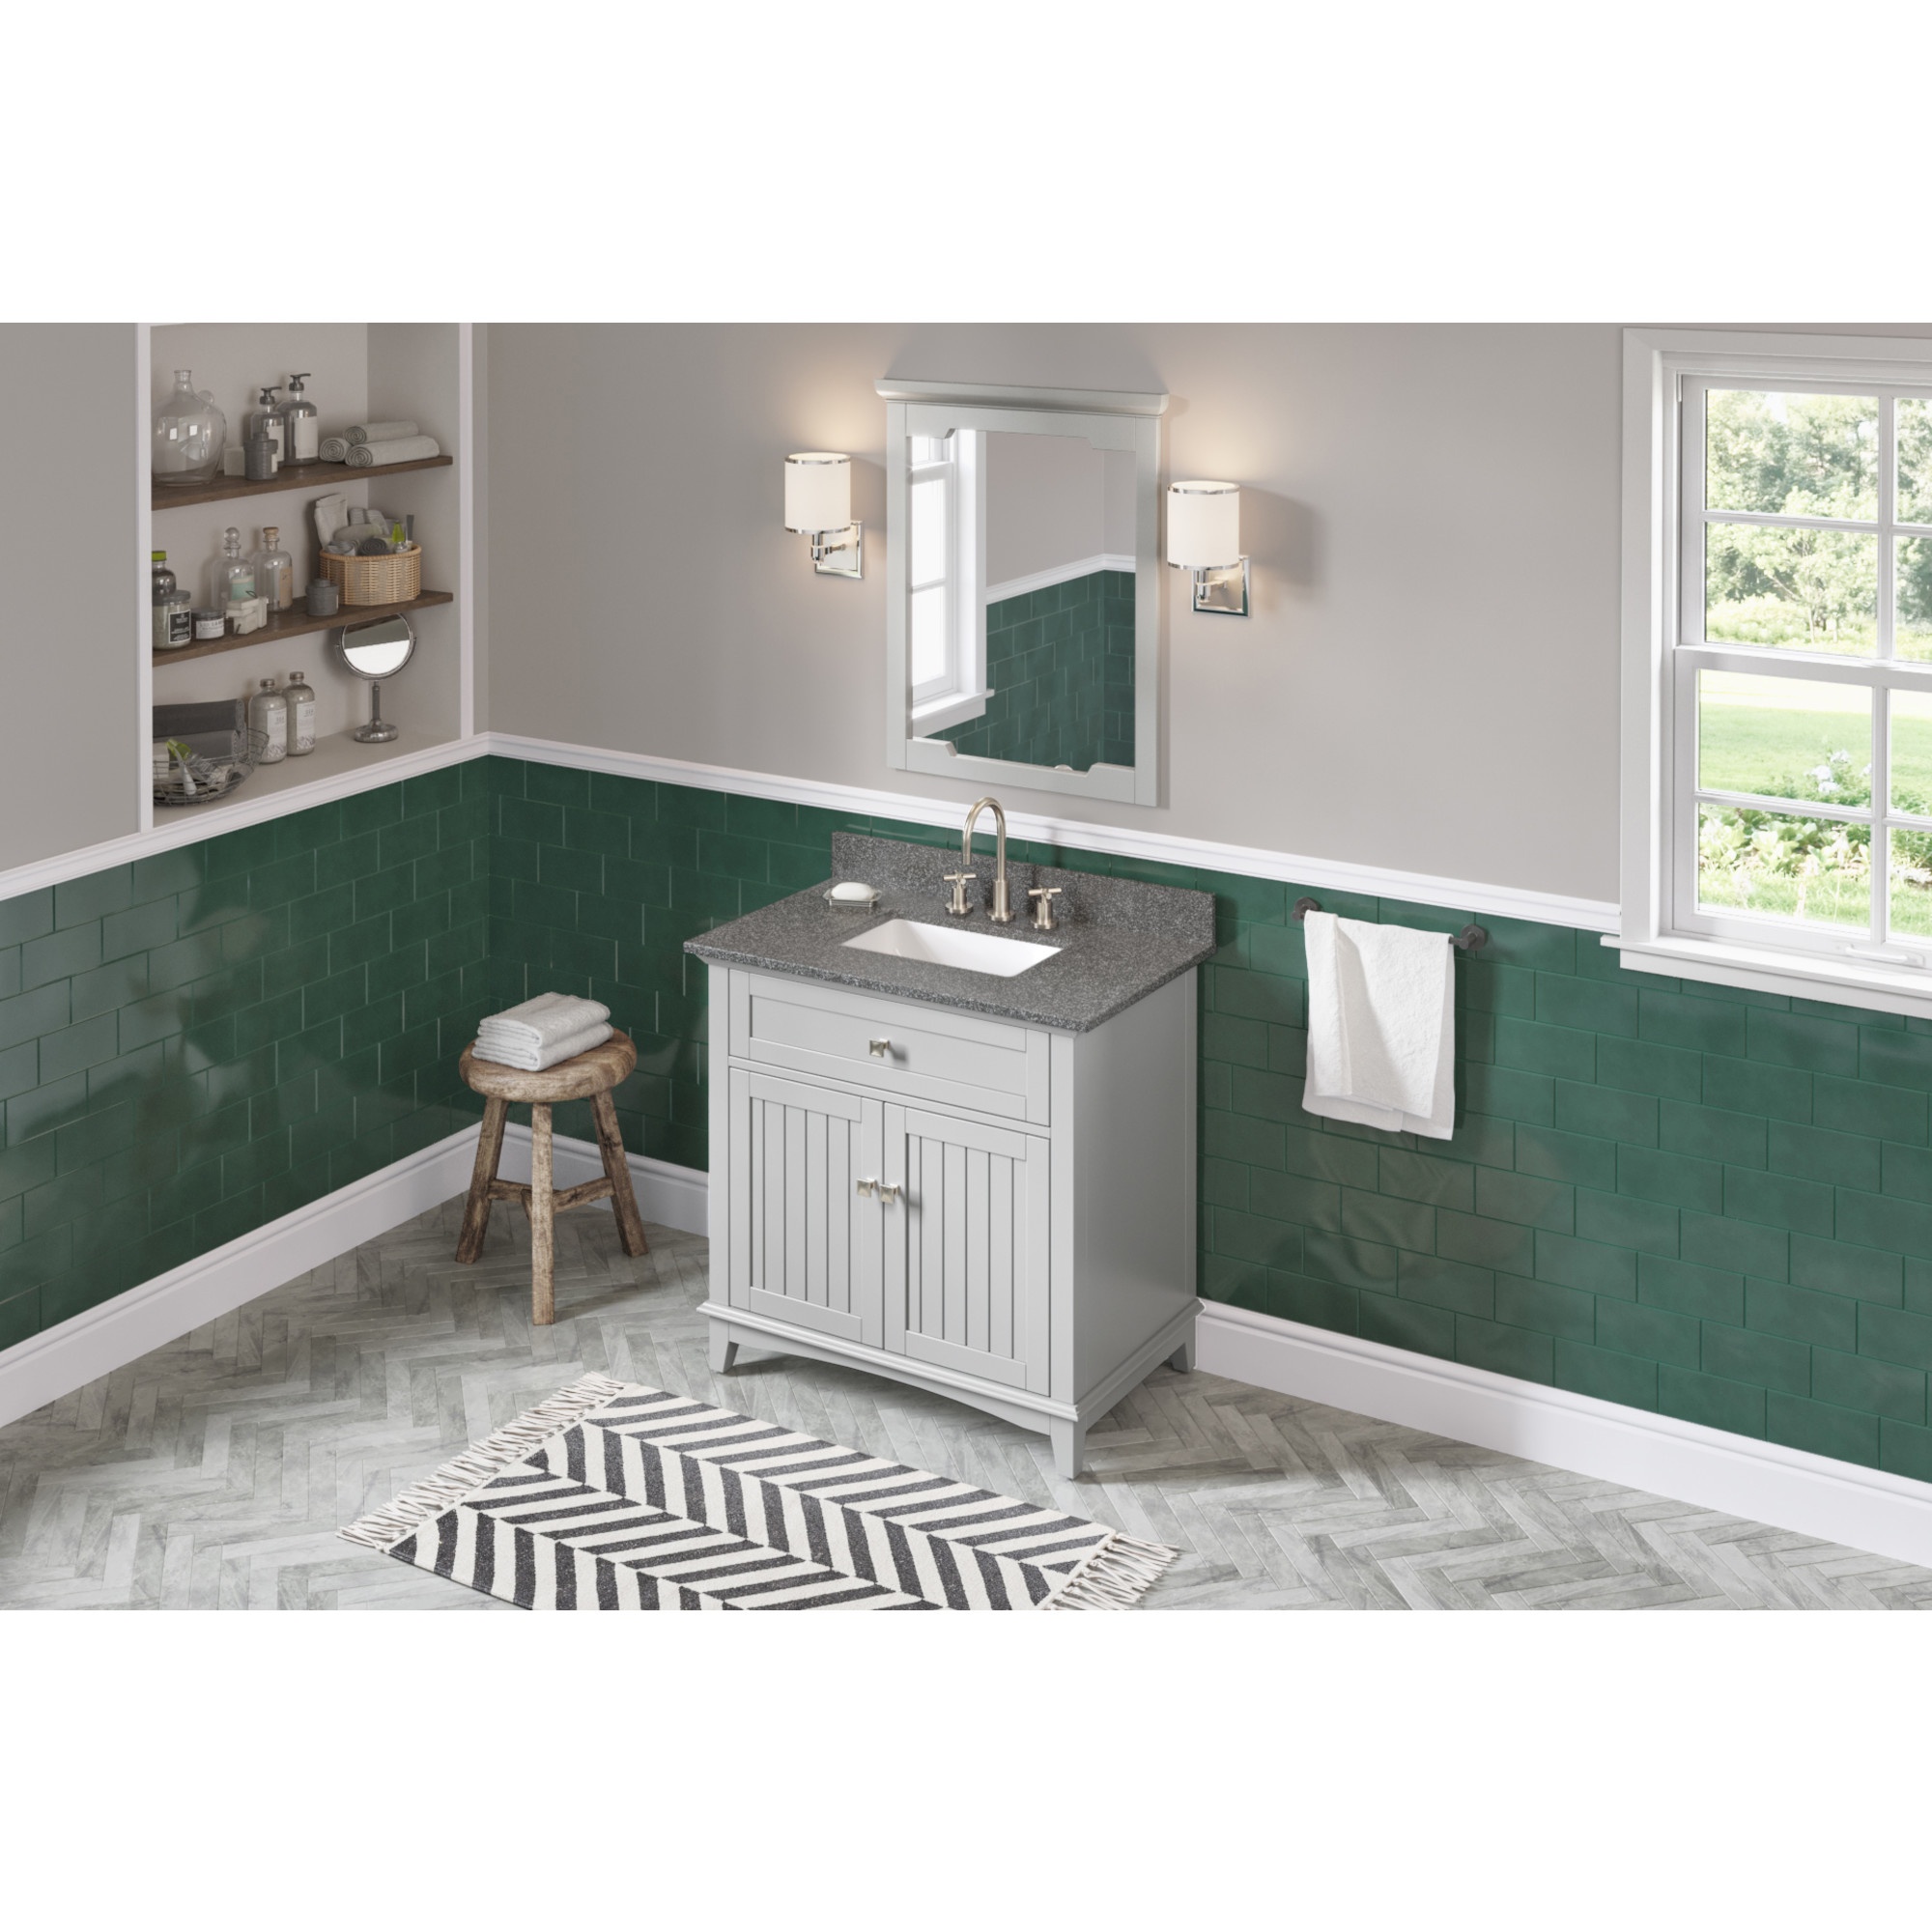
36" Grey Savino Vanity, Boulder Cultured Marble Vanity Top, undermount rectangle bowl
Savino provides a fresh twist on the classic Shaker style and includes innovative features to enhance the beauty of this vanity. A hardwood dovetail rollout drawer with full-extension soft-close undermount slides is integrated into the cabinet to make storage easier and more convenient. Savino vanities are also equipped with solid wood, custom-sized tipout storage trays instead of a false front drawer. This Grey vanity is adorned with Jeffrey Alexander's Annadale collection of knobs in Satin Nickel. All slides and hinges are soft-close. Vanity measurements: 36" W x 21-1/2" D x 35" H. This 37" Boulder Cultured Marble vanity top is designed to fit 36" center bowl vanities. Grey mid-tones and flecks of white blend to create a warm, deep grey visual texture that is reminiscent of majestic boulders glistening in the bright sun. The center rectangle cutout is sized to fit our undermount rectangle vanity bowl. Three holes are cut for an 8" widespread faucet, and a 4" tall backsplash is included. This vanity top is designed to overhang ½" on each side and in front of the vanity. Top measurements: 37" W x 22" D x 25 mm H. Backsplash dimensions: 37" W x 25 mm D x 4" H. Some assembly required. Faucet not included.
Brand: Jeffrey Alexander
Category: Furniture > Cabinets & Storage > Vanities > Bathroom Vanities > Single Sink Vanities